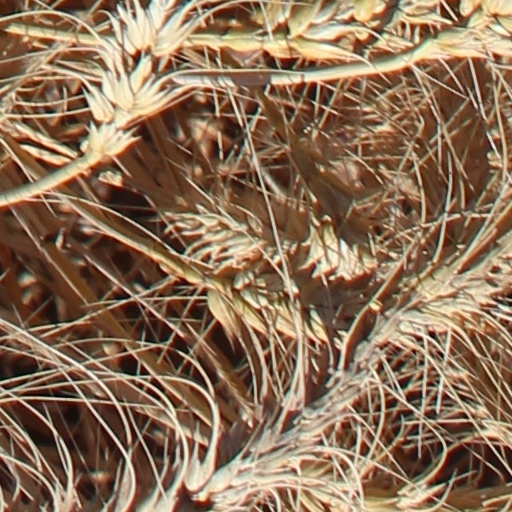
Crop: wheat